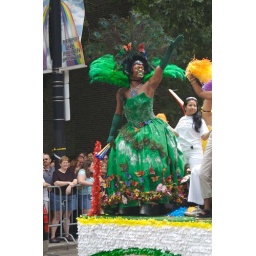
The girl in green